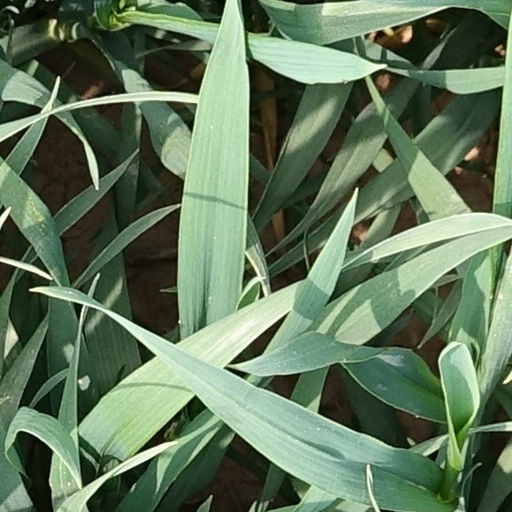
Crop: wheat